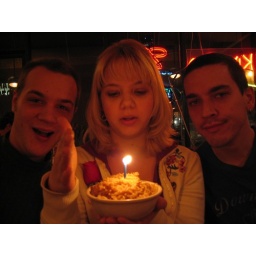
candle in a rice bowl